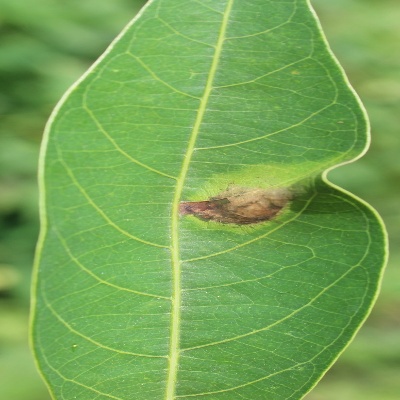
Crop: Cassava
Condition: bacterial blight